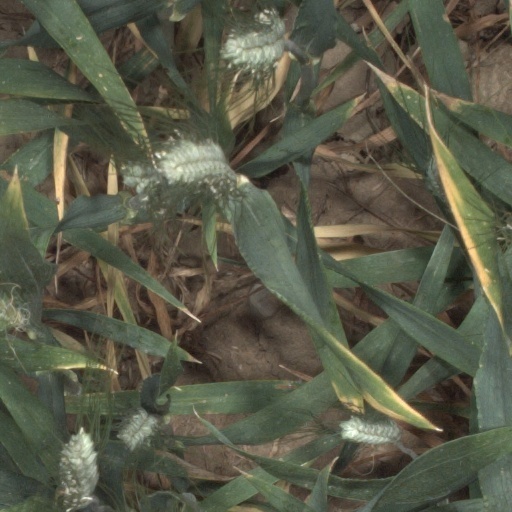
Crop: wheat